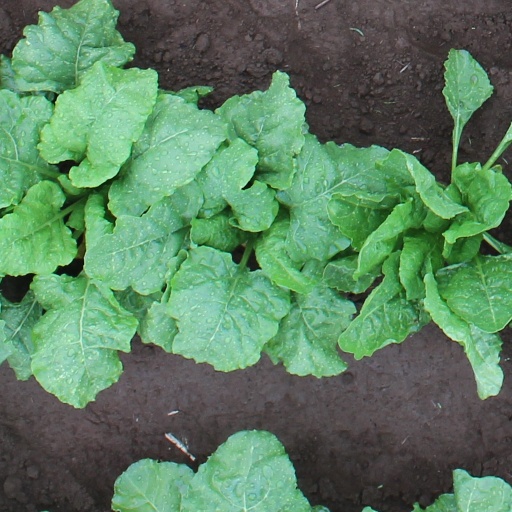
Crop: sugar beet